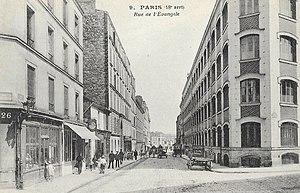
Paris.Rue de l'Evangile.Rue Marc-Séguin
La rue Marc-Séguin est une voie du 18ᵉ arrondissement de Paris, en France.